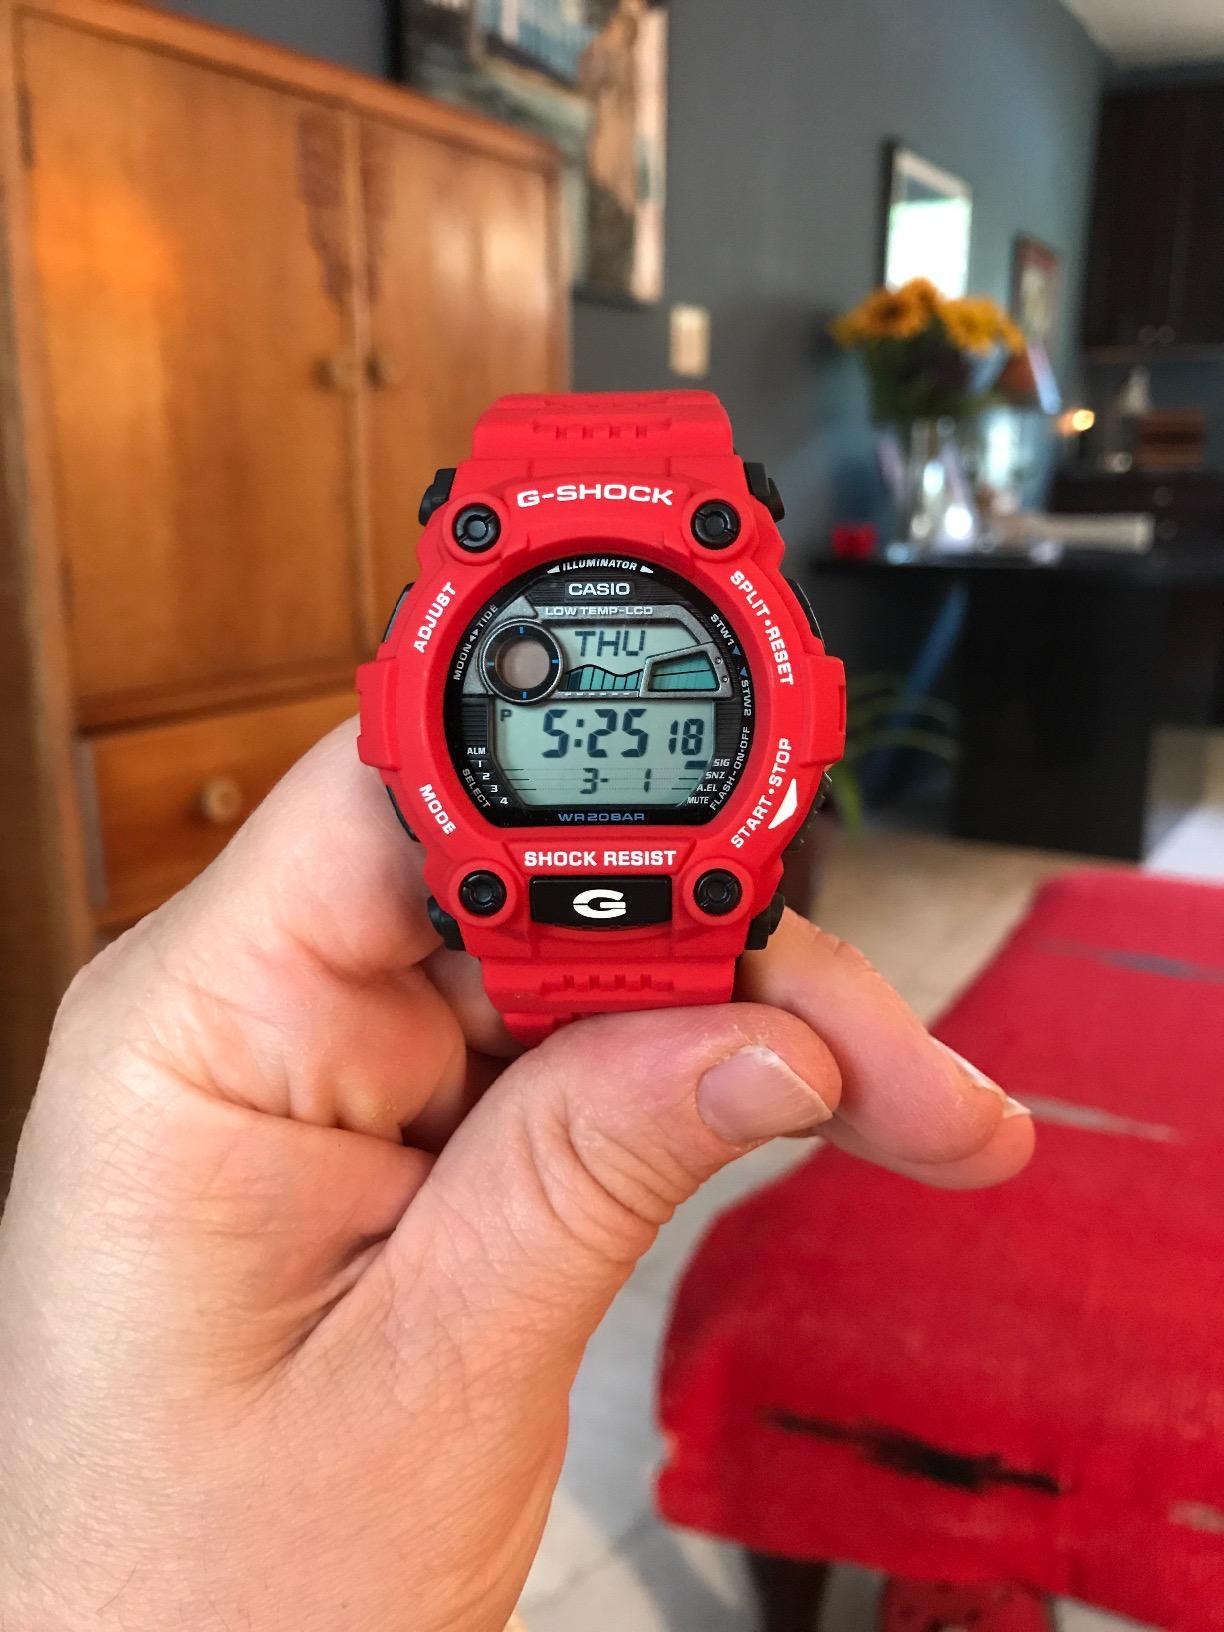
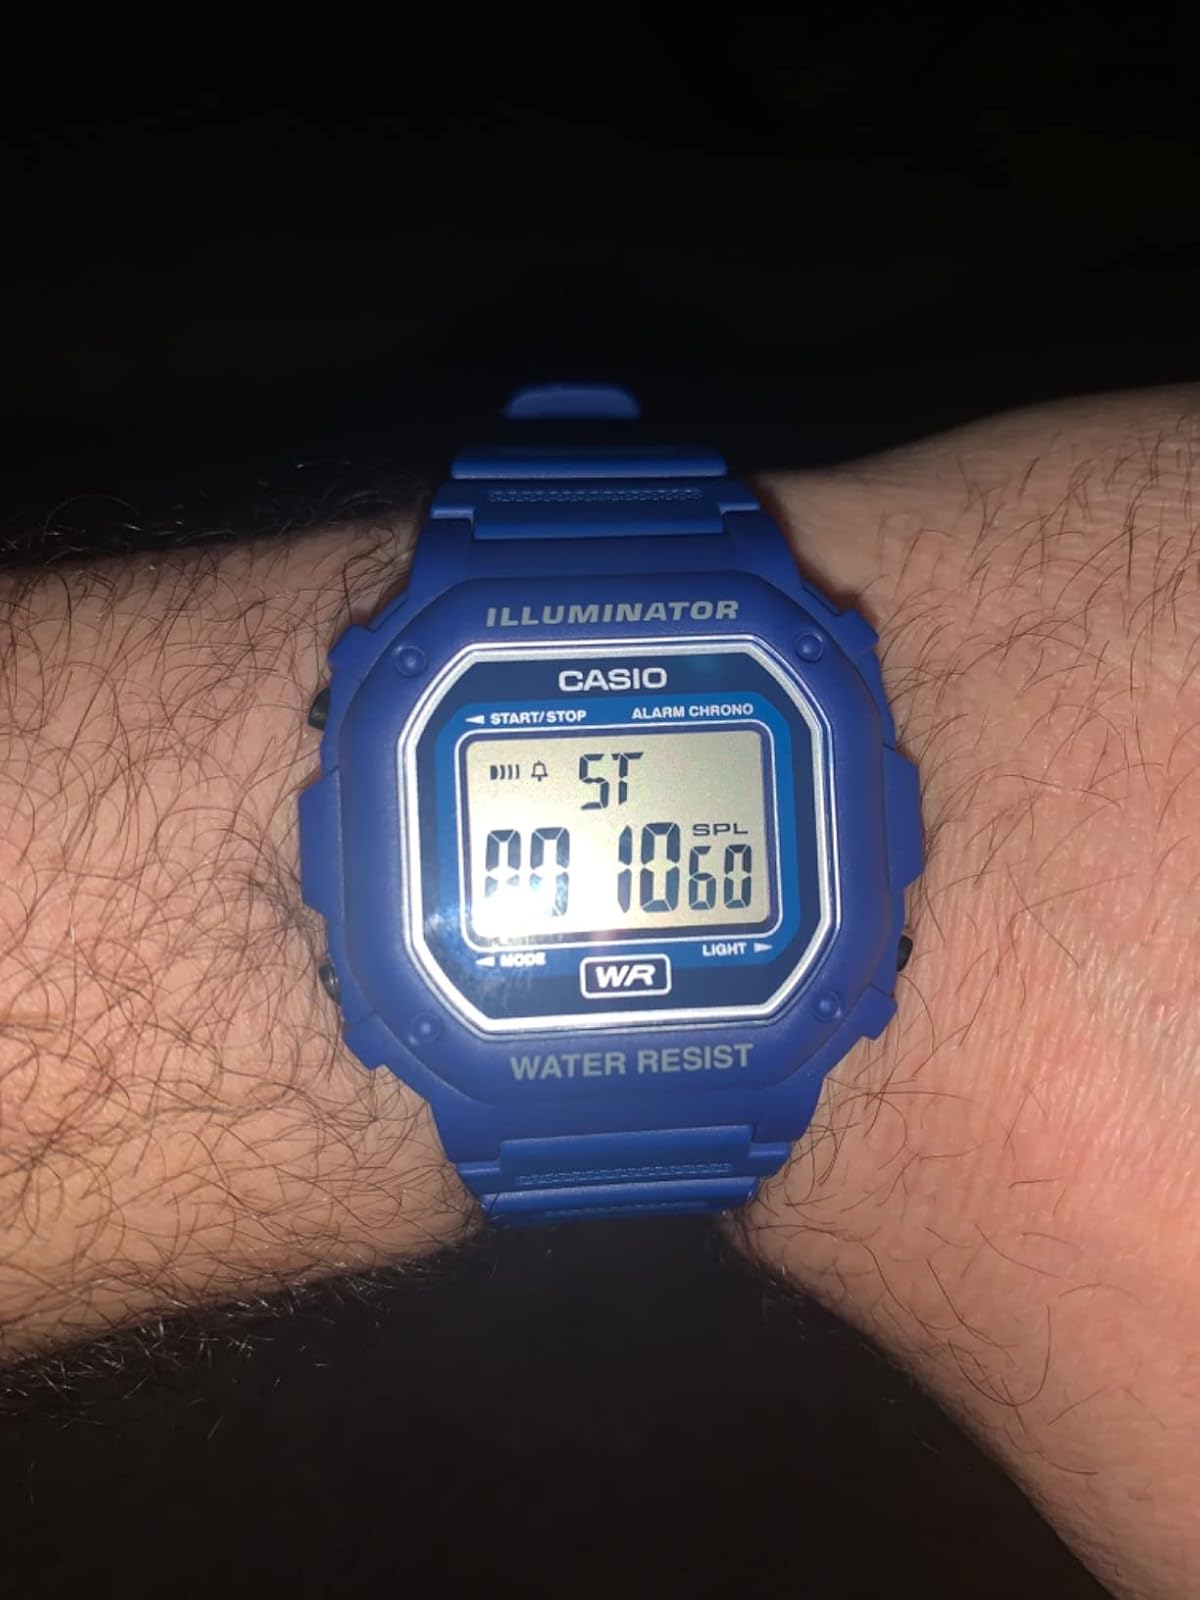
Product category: accessories_watch
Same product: no